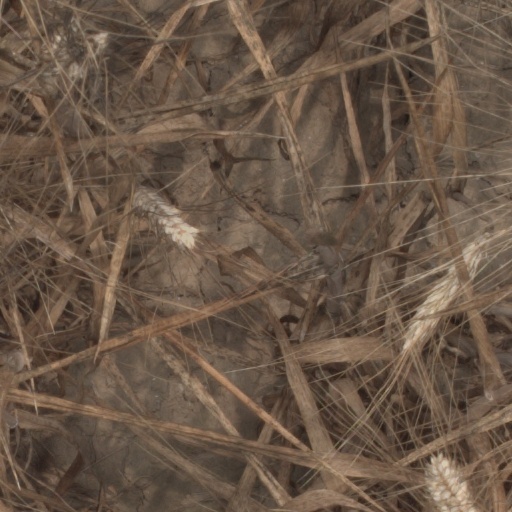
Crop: wheat